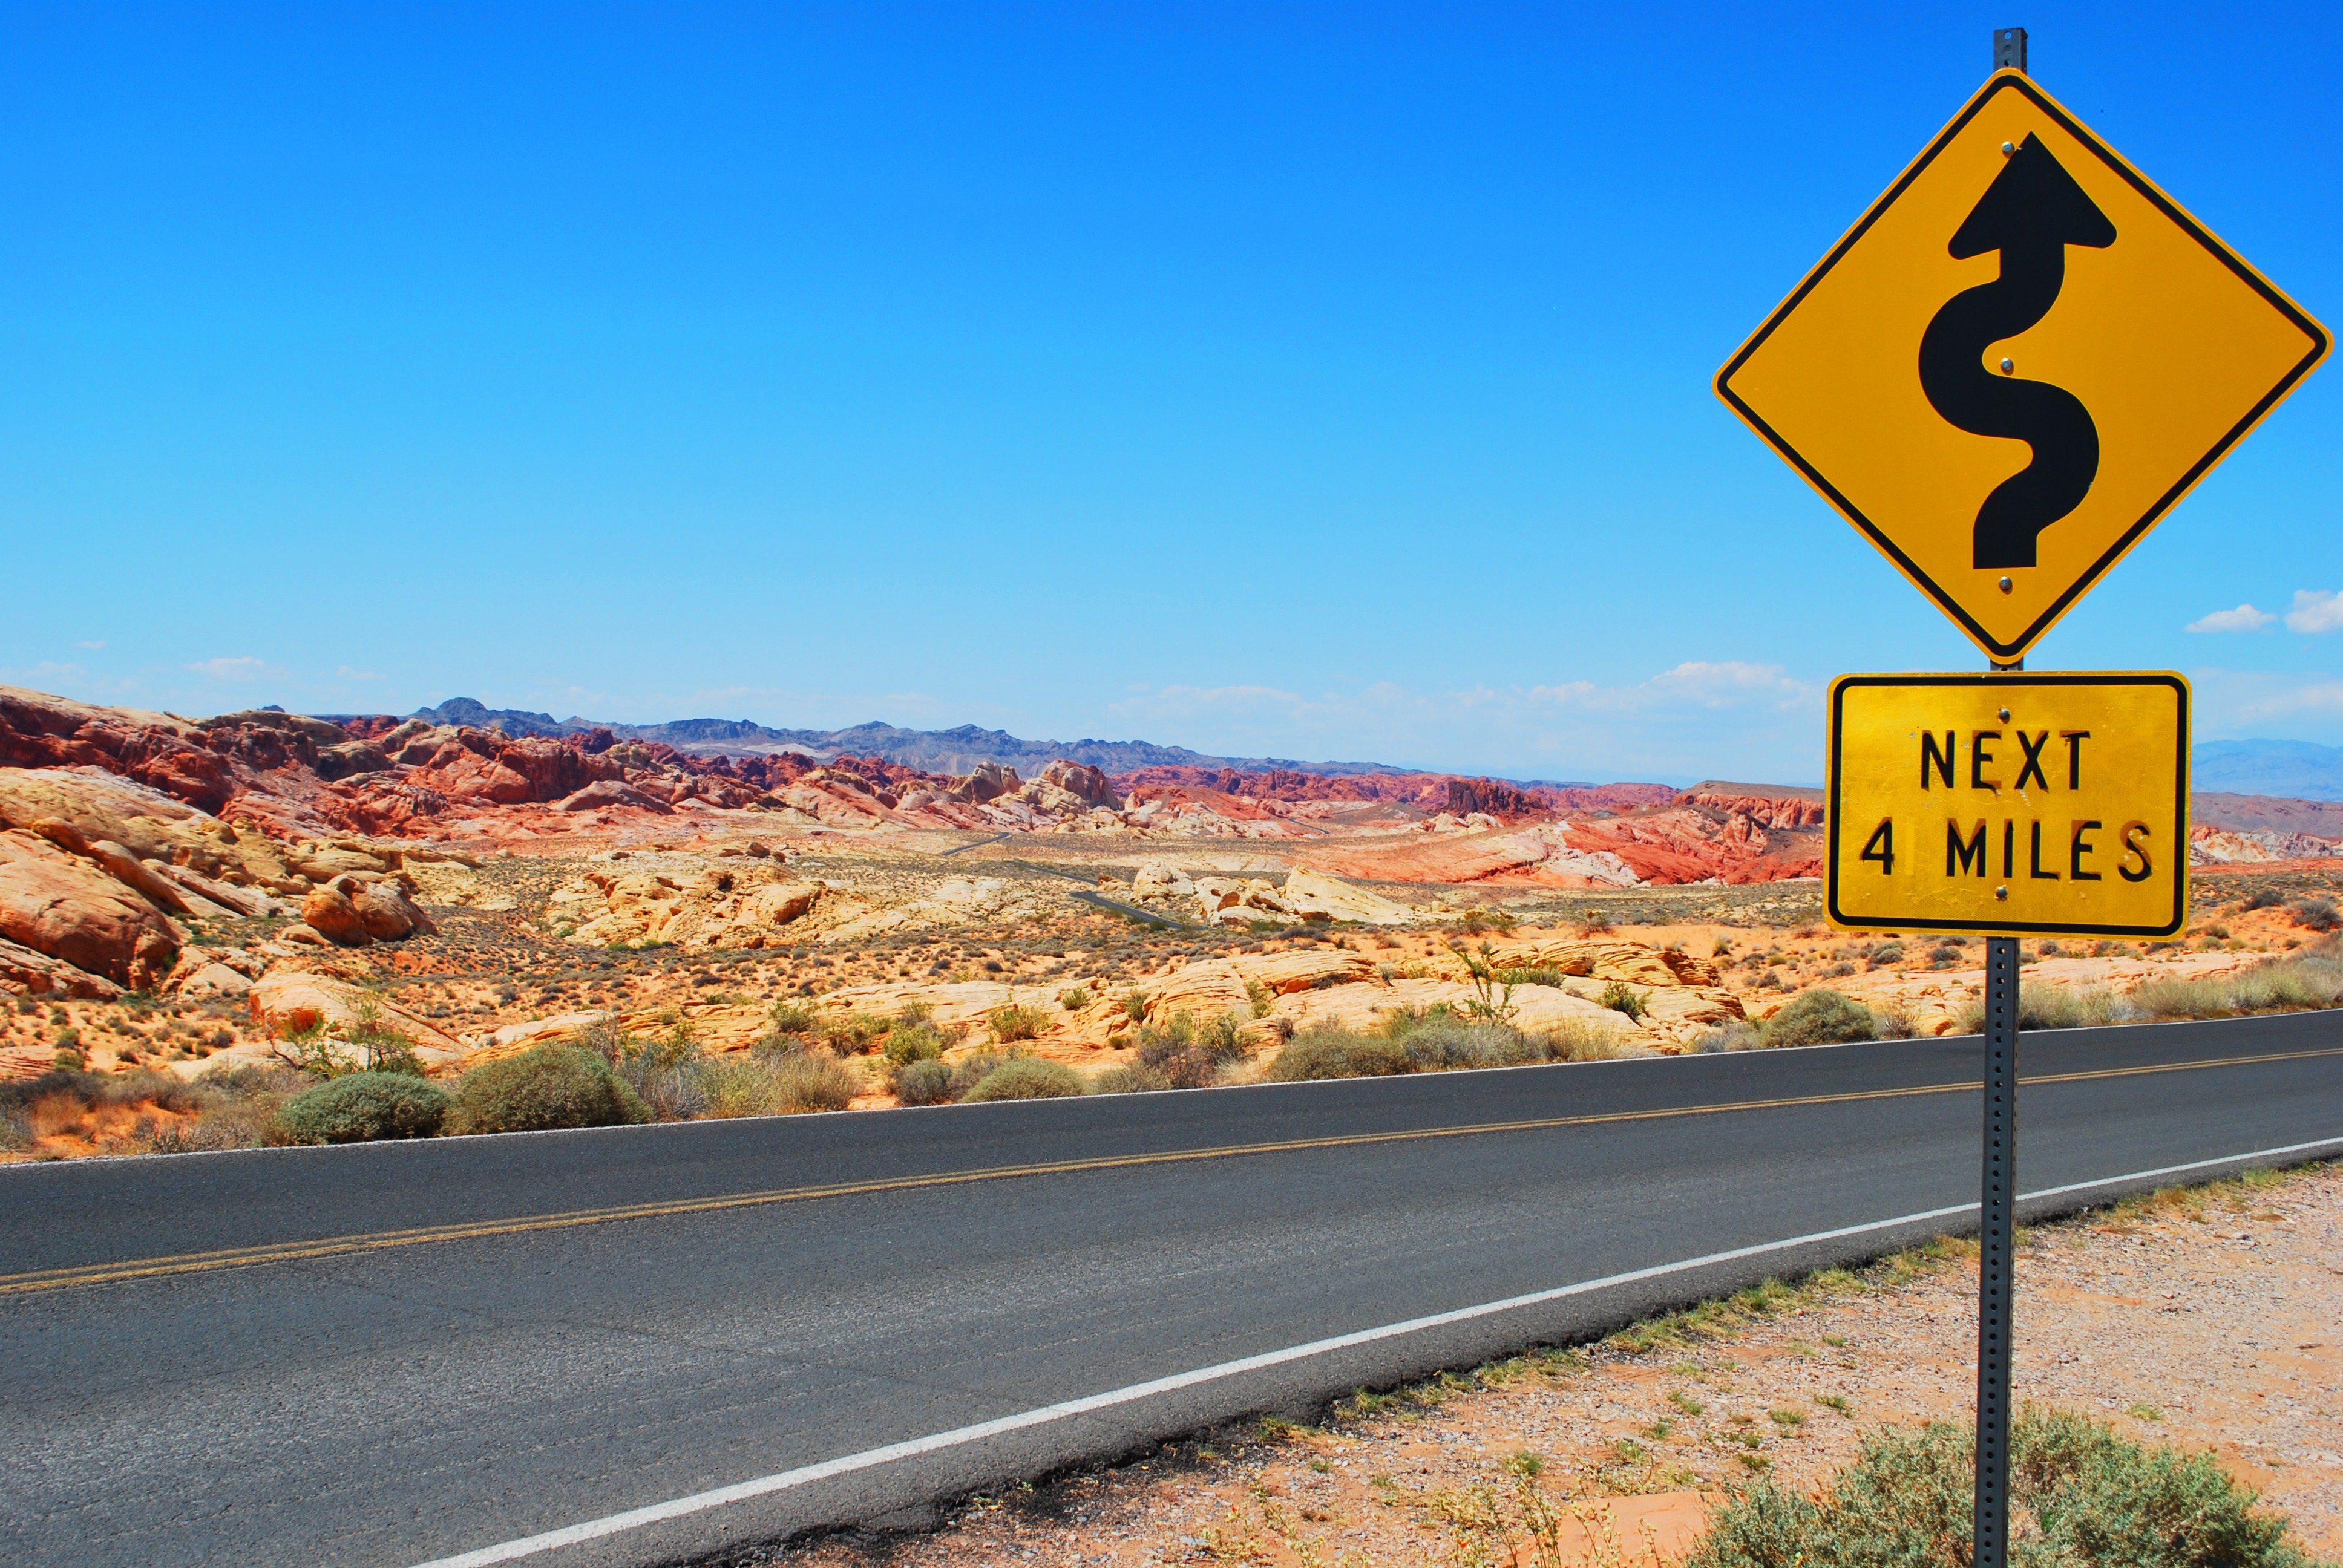
road, desert, highway, sign, signage, lane, road sign, road trip, infrastructure, traffic sign, nonbuilding structure, controlled access highway